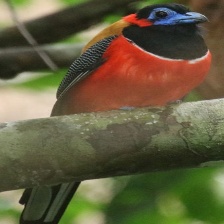
Species: RED NAPED TROGON
Scientific name: HARPACTES KASUMBA